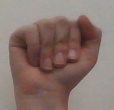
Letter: saad